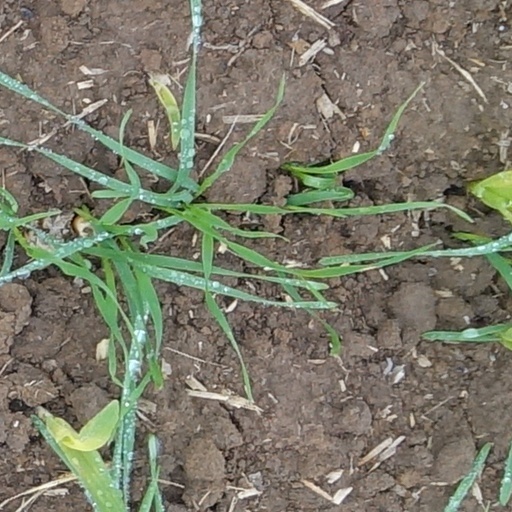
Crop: wheat